Yi Geon

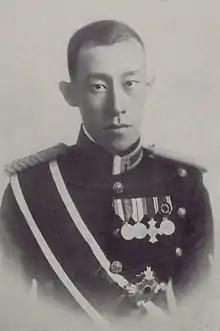
In Imperial Japanese Army uniform, ca. 1937

Colonel Prince Yi Geon (October 28, 1909 – December 21, 1990), also Ri Ken and , was a Korean prince and a cavalry officer in the Imperial Japanese Army during World War II. The first son of Prince Yi Kang of Korea by Lady Jeong, he was a grandson of Emperor Gwangmu. His Korean name was Yi Geon, and his birth name was Yong-gil.